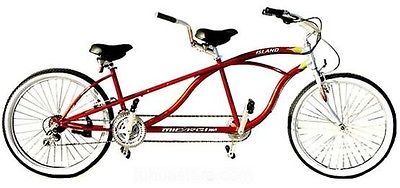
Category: bicycle